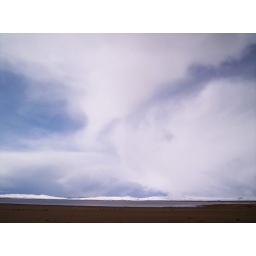
Though this picture doesn't show it, the lake is a beautiful crystal blue and is ringed by snow capped mountains.